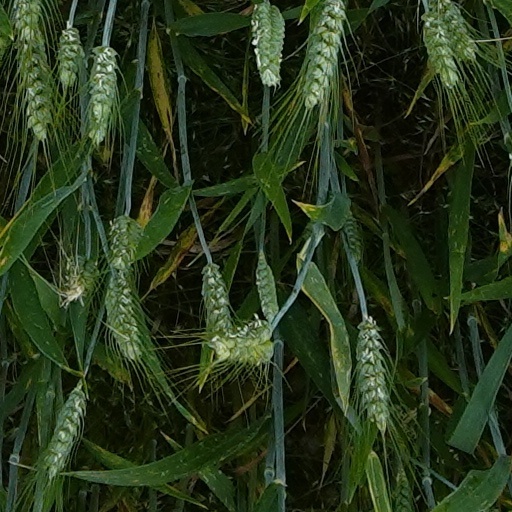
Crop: wheat